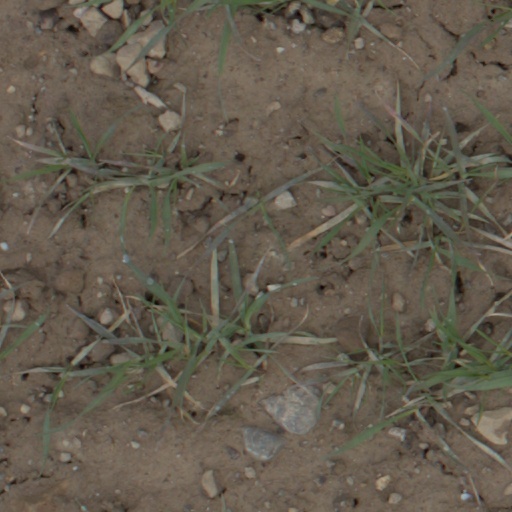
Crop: wheat